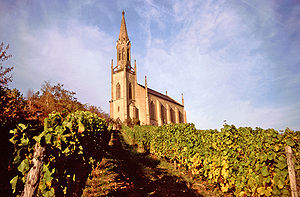
Naturparker i Tyskland / Naturparker
Naturparker i Tyskland er en liste over de 104 naturparker der er er oprettet i henhold til § 27 i Bundesnaturschutzgesetz. De omfatter omkring 25% af Tysklands areal.